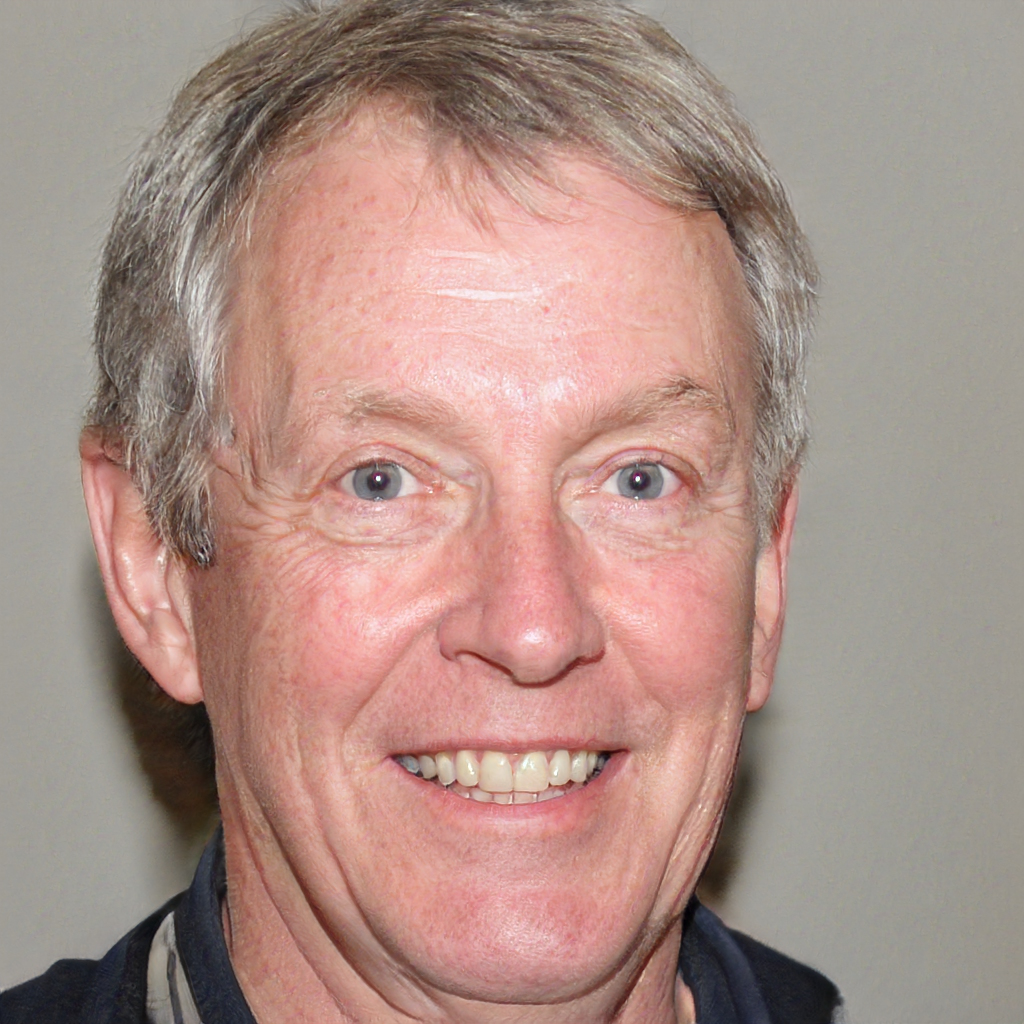
Label: Colored